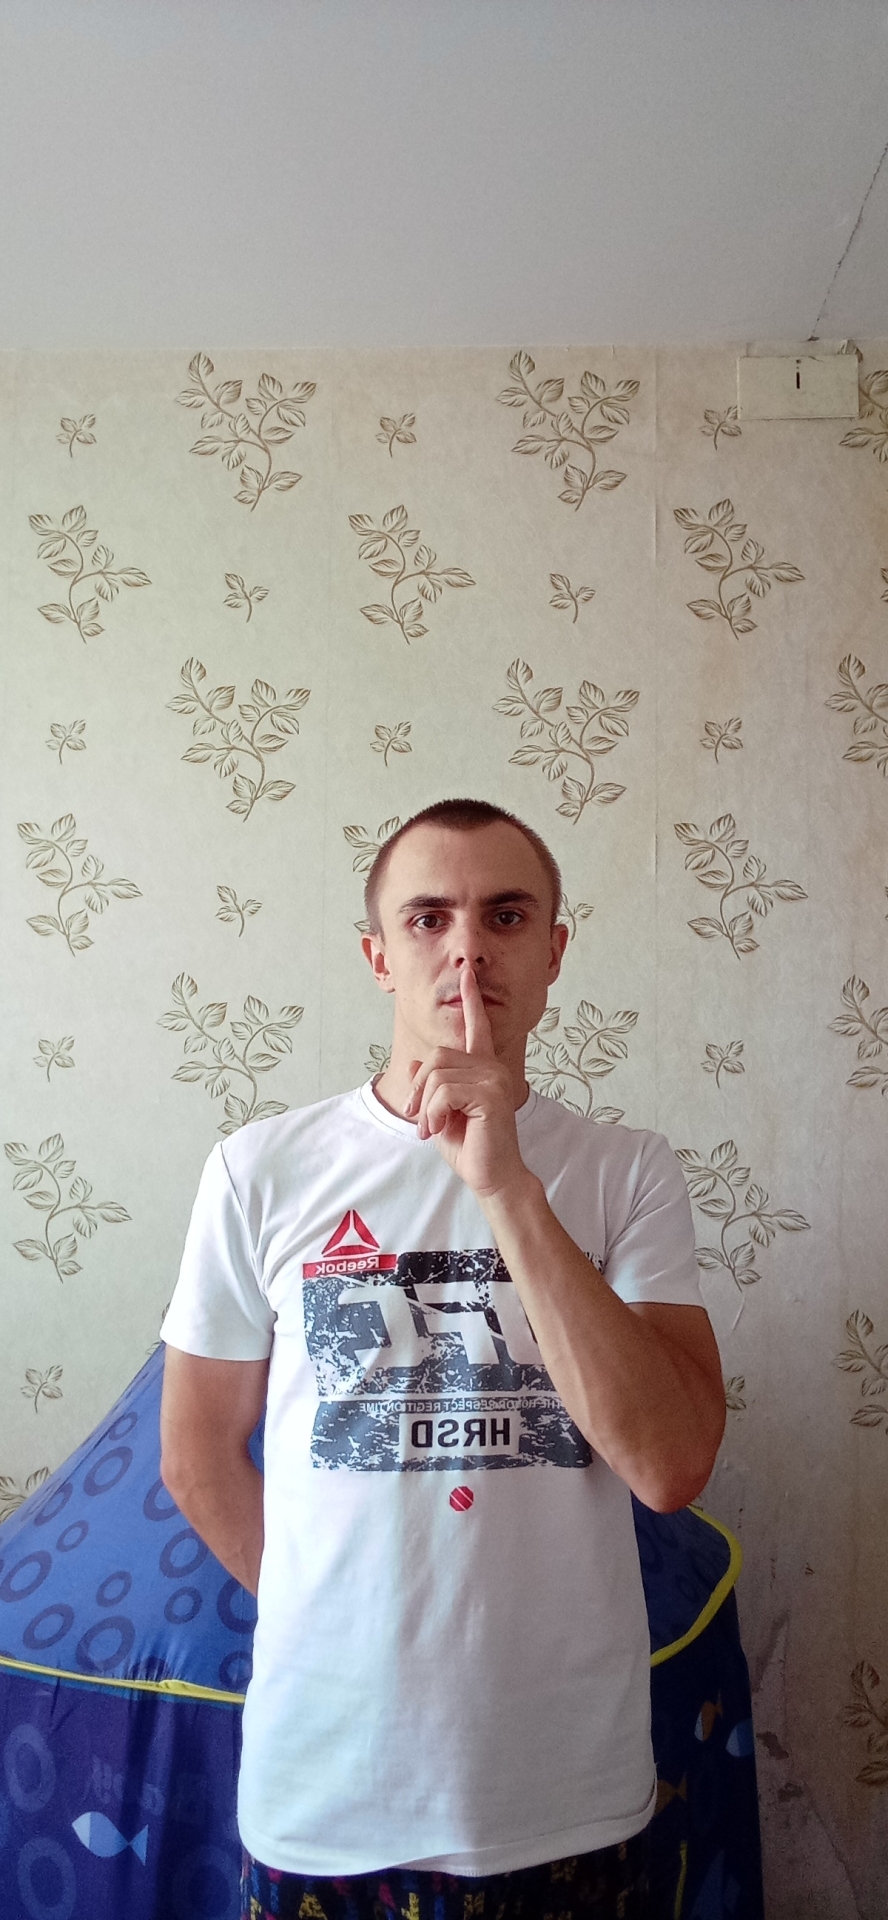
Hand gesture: mute